Akbar's tomb

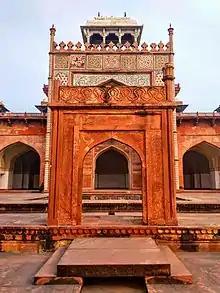
Sideway of Akbar's tomb

The south gate is the largest, with four white marble chhatri-topped minarets, which are similar to (and pre-date) those of the Taj Mahal, and is the normal point of entry to the tomb. The tomb itself is surrounded by a walled enclosure 105 m square. The tomb building is a four-tiered pyramid, surmounted by a marble pavilion containing the false tomb. The true tomb, as in other mausoleums, is in the basement.